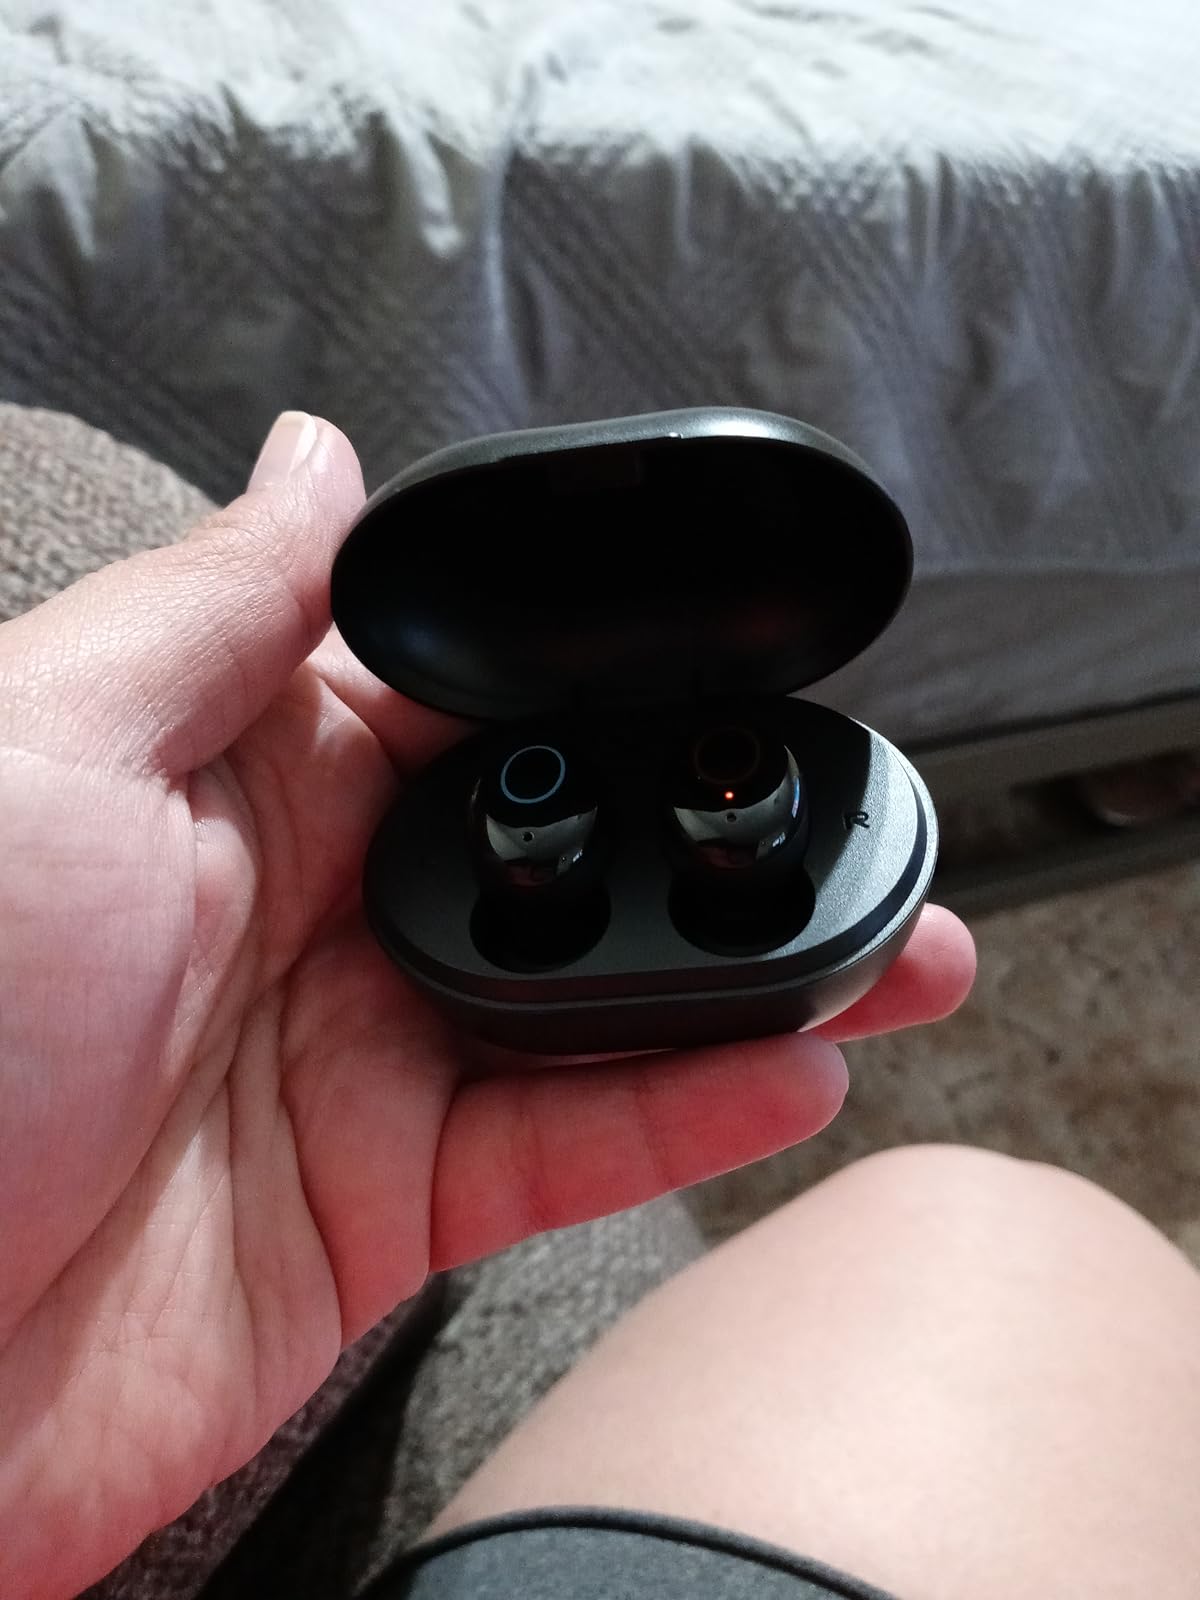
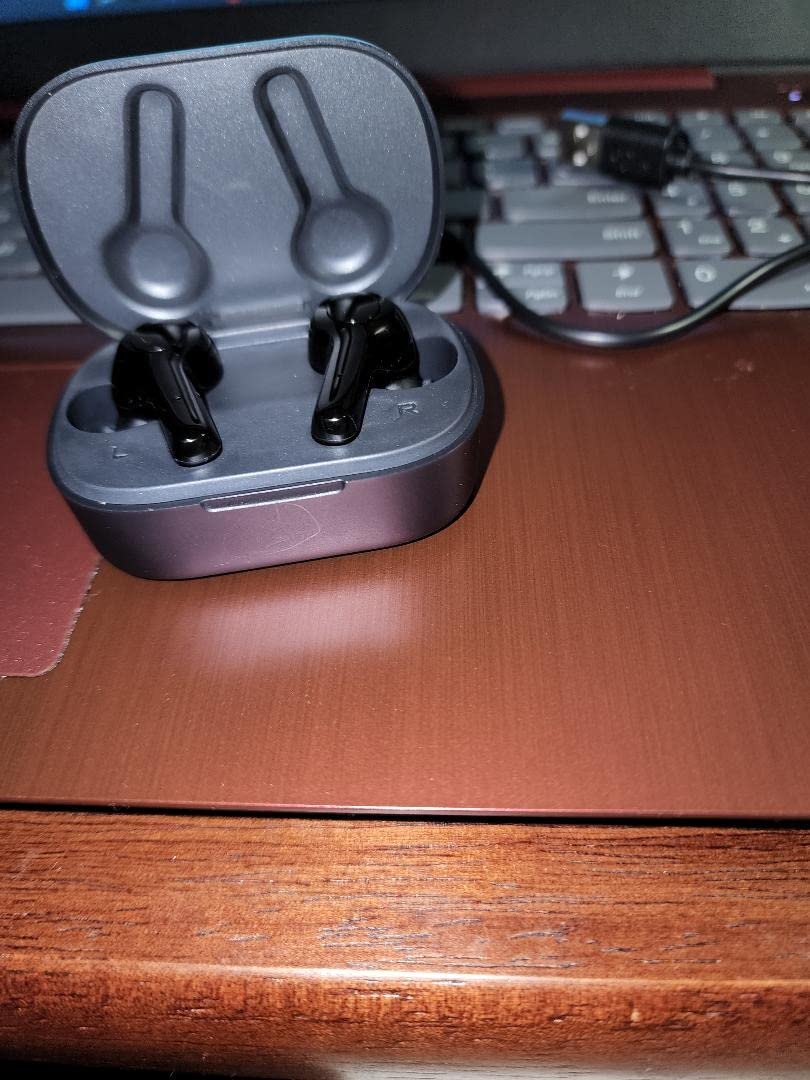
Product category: earbuds
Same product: no